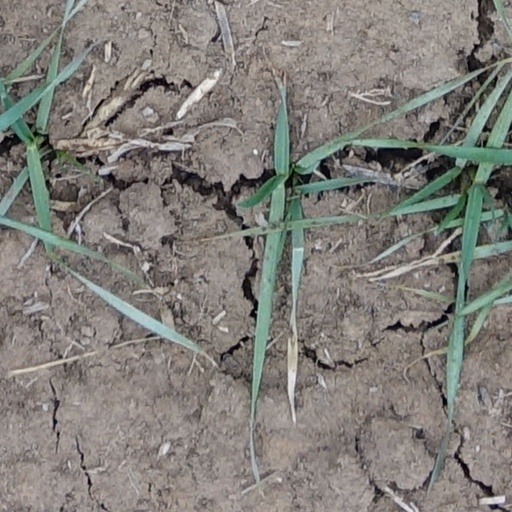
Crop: wheat